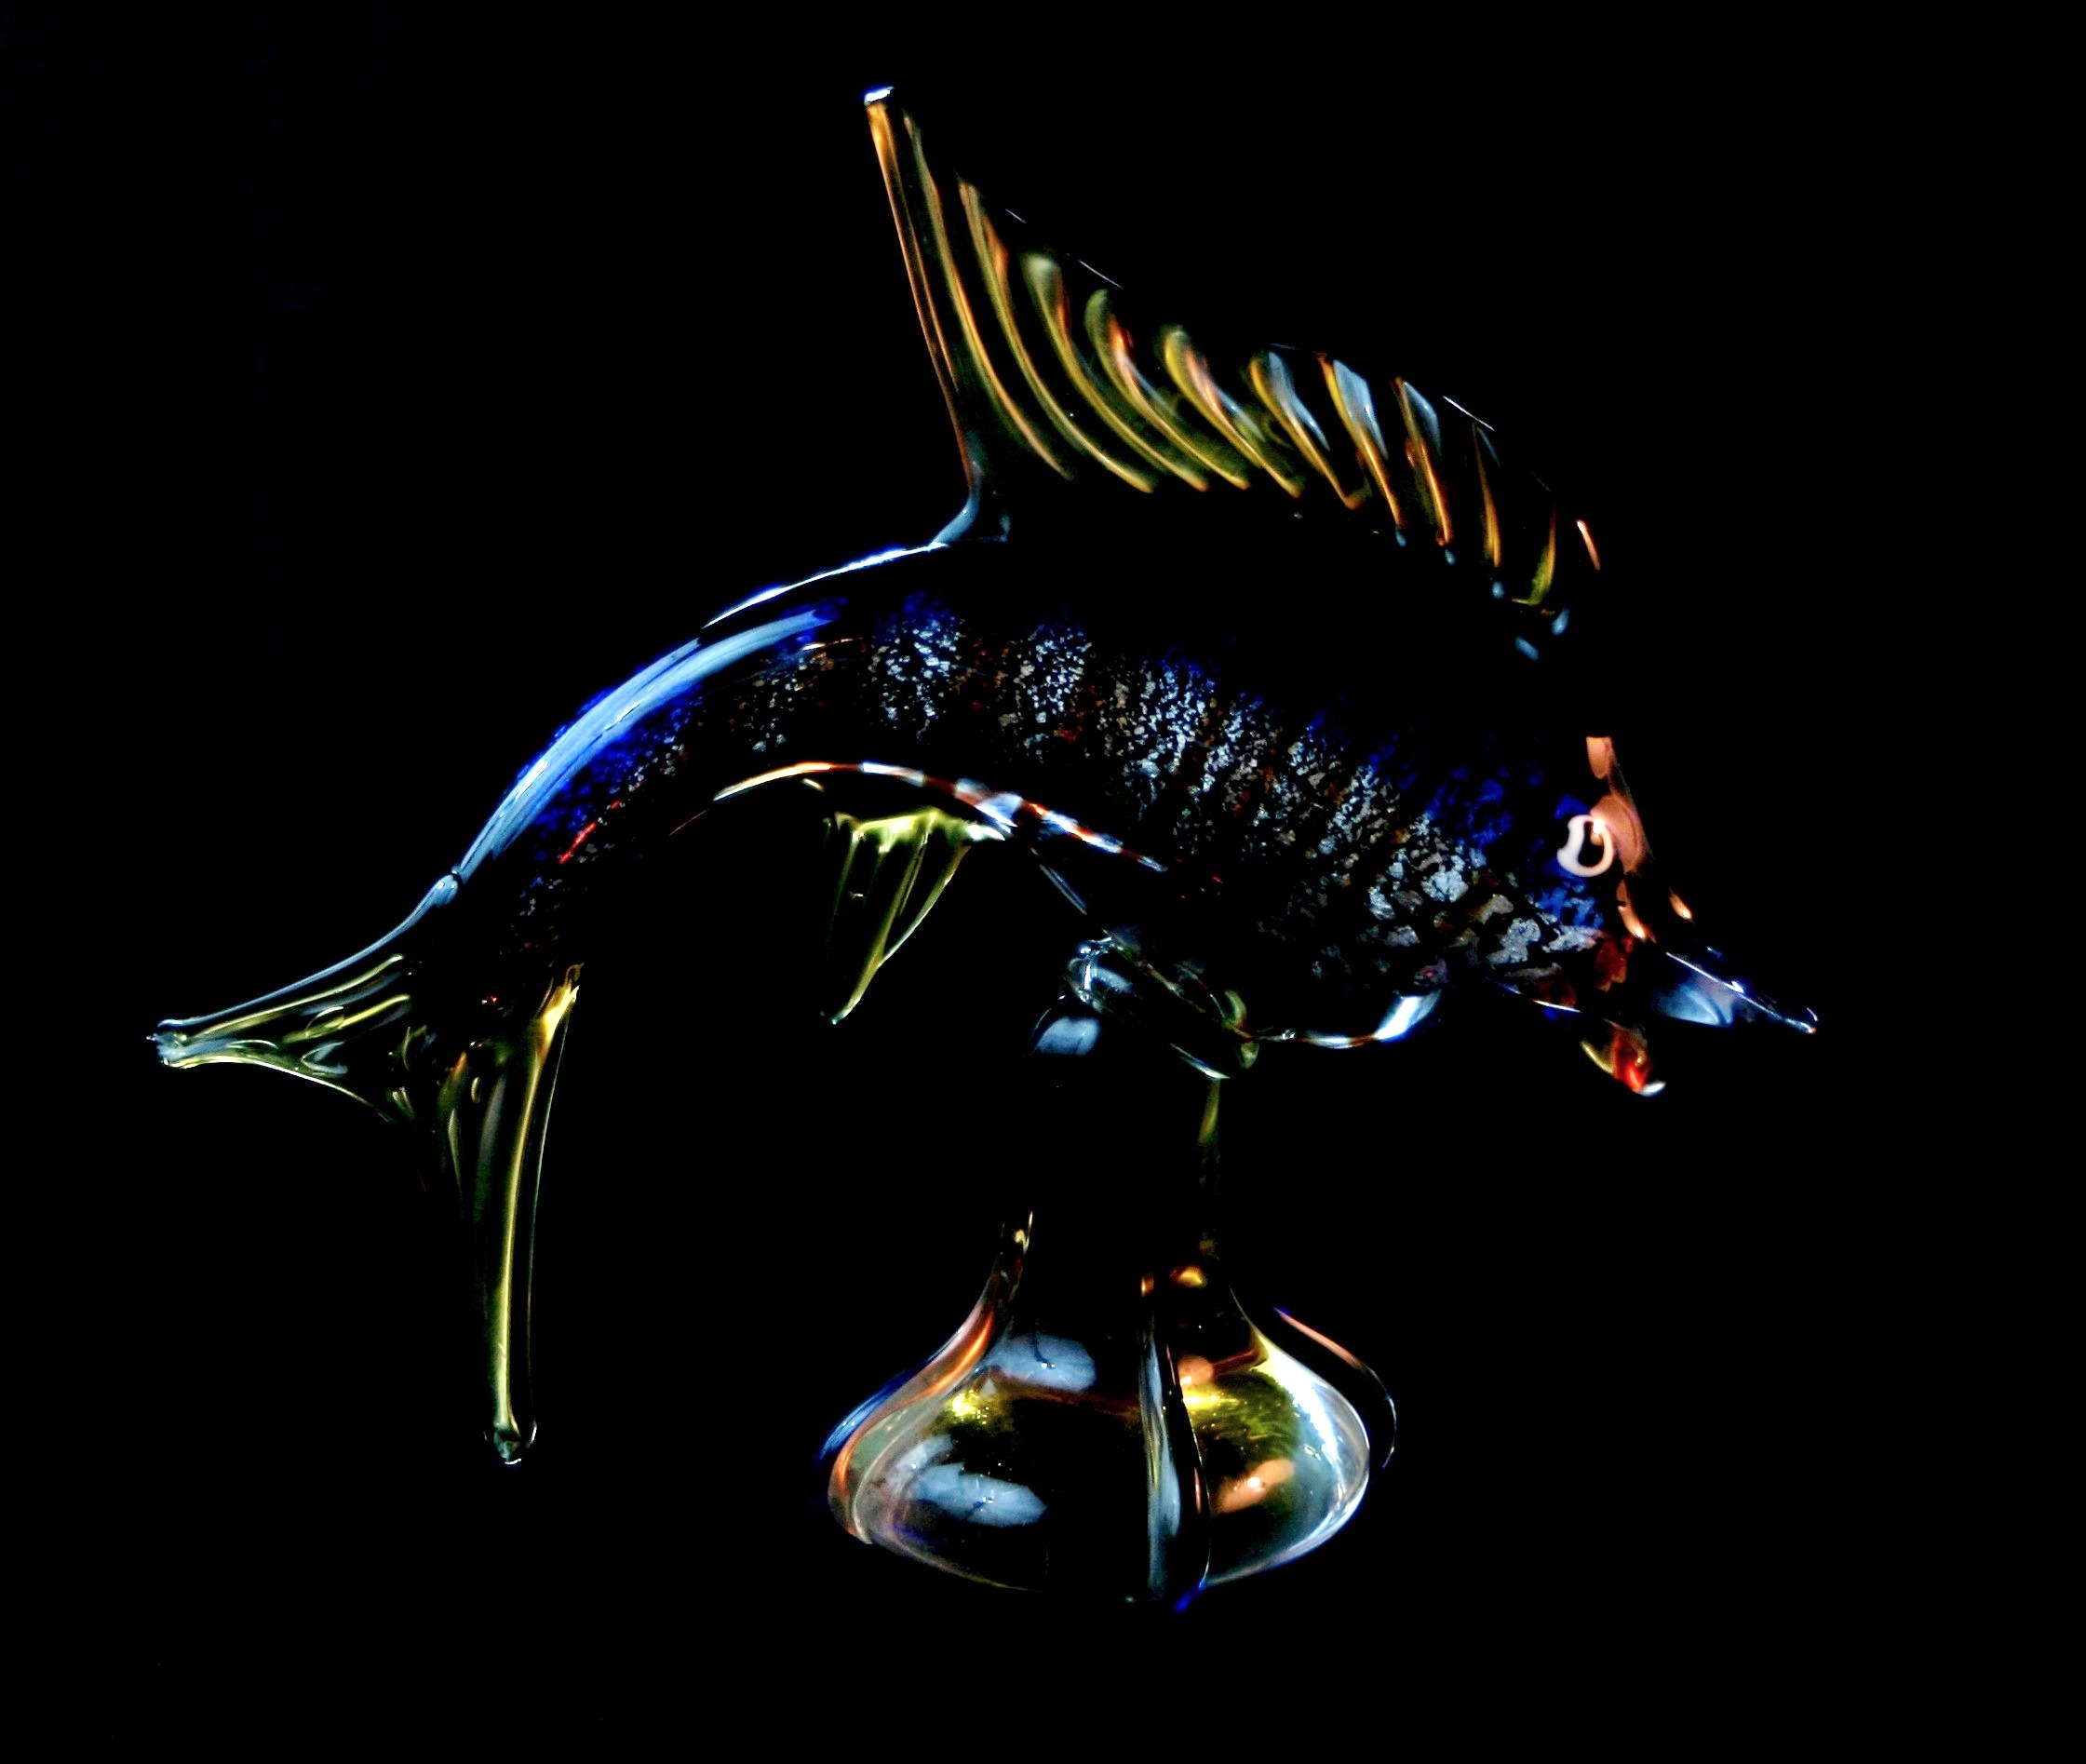
reflection, fish, souvenir, collectibles, screenshot, deep sea fish, murano glass, venetian glass, chotskie